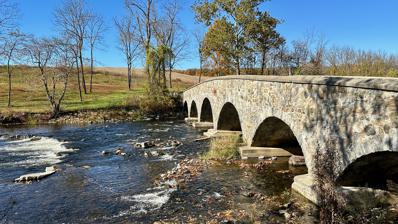
Building: Warrington Stone Bridge
Country: United States of America
Year built: 1860
United States historic place Warrington Stone Bridge U.S. National Register of Historic Places New Jersey Register of Historic Places Warrington Stone Bridge over the Paulins Kill Show map of Warren County, New Jersey Show map of New Jersey Show map of the United States Location Brugler Road over the Paulins Kill , Warrington, New Jersey Coordinates 40°56′9″N 75°4′16.5″W / 40.93583°N 75.071250°W / 40.93583; -75.071250 Built c. 1860 Architectural style Stone Arch NRHP reference No. 77000917 NJRHP No. 2769 Significant dates Added to NRHP December 16, 1977 Designated NJRHP March 28, 1977 The Warrington Stone Bridge is a historic stone arch bridge carrying Brugler Road over the Paulins Kill in the Warrington section of Knowlton Township in Warren County, New Jersey , United States. The bridge was built c. 1860 and added to the National Register of Historic Places on December 16, 1977, for its significance in transportation. History and description The one-lane stone bridge was built in the mid 19th century, c. 1860 , and has six barrel-vaulted arches. Its overall length is 183.25 feet (55.85 m) and width 16 feet (4.9 m). According to the nomination form, it is the "largest extant 19th century stone arch bridge in New Jersey" and "one of the most graceful and geometrically correct". It was repaired in 1915 and 1990. See also National Register of Historic Places listings in Warren County, New Jersey List of bridges on the National Register of Historic Places in New Jersey References